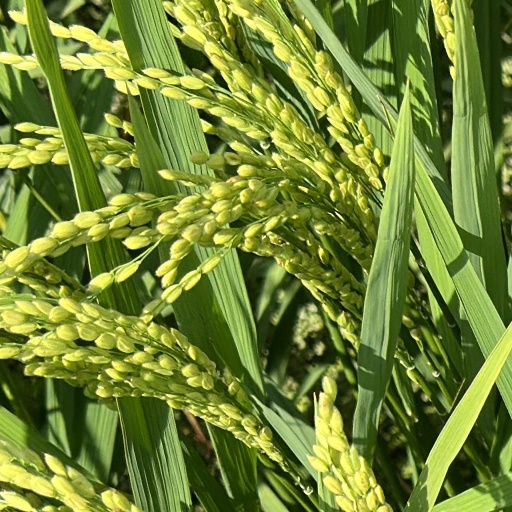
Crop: rice